Sodegaura Station

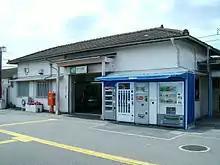
The station entrance in June 2008 before rebuilding

The station opened on August 21, 1913 as on the Japanese Government Railways (JGR) Kisarazu Line. On May 24, 1919, the line became the Hōjō Line, on April 15, 1929, it became the Bōsō Line, and on April 1, 1933, it became the Bōsōnishi Line. It became part of the Japanese National Railways (JNR) after World War II, and the line was renamed the Uchibō Line from July 15, 1972. The station assumed its present name from March 31, 1974. Sodegaura Station was absorbed into the JR East network upon the privatization of JNR on April 1, 1987.